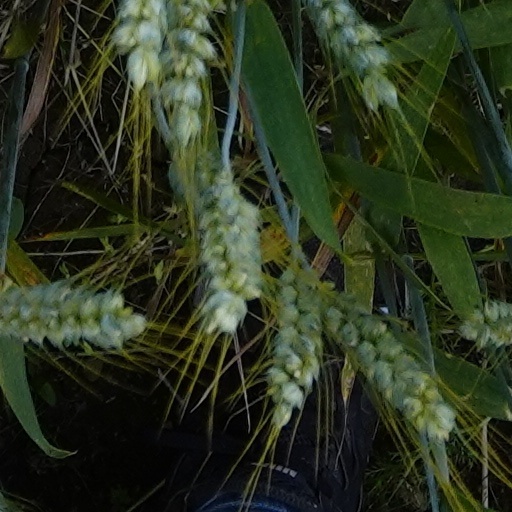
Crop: wheat